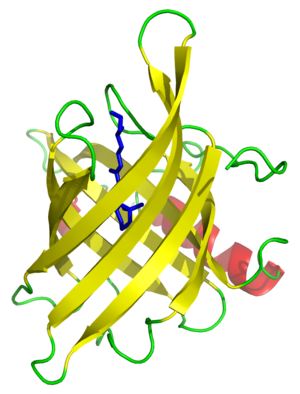
Beta-barrel
Det humane retinol-bindende protein (RBP), en typisk lipocalin med otte beta-tråde
En beta-barrel er den almindelige betegnelse for en protein-struktur, på dansk en beta-tønde, der er et beta-sheet formet som en cylinder og som derved danner en lukket struktur, hvor den første beta-tråd er bundet til den sidste beta-tråd med hydrogenbindinger. Beta-tråde i beta-tønder er typisk arrangeret som antiparallelle peptidkæder.